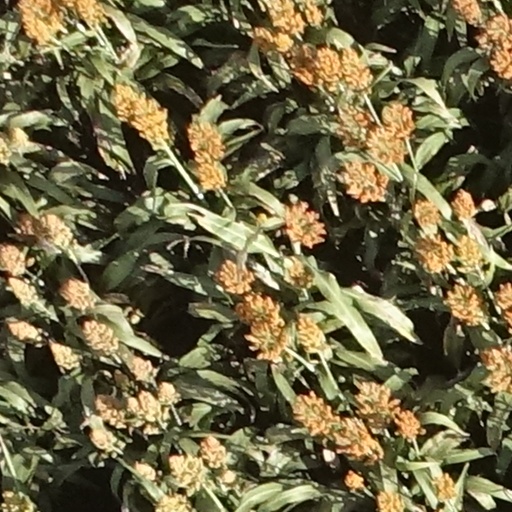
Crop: sorghum